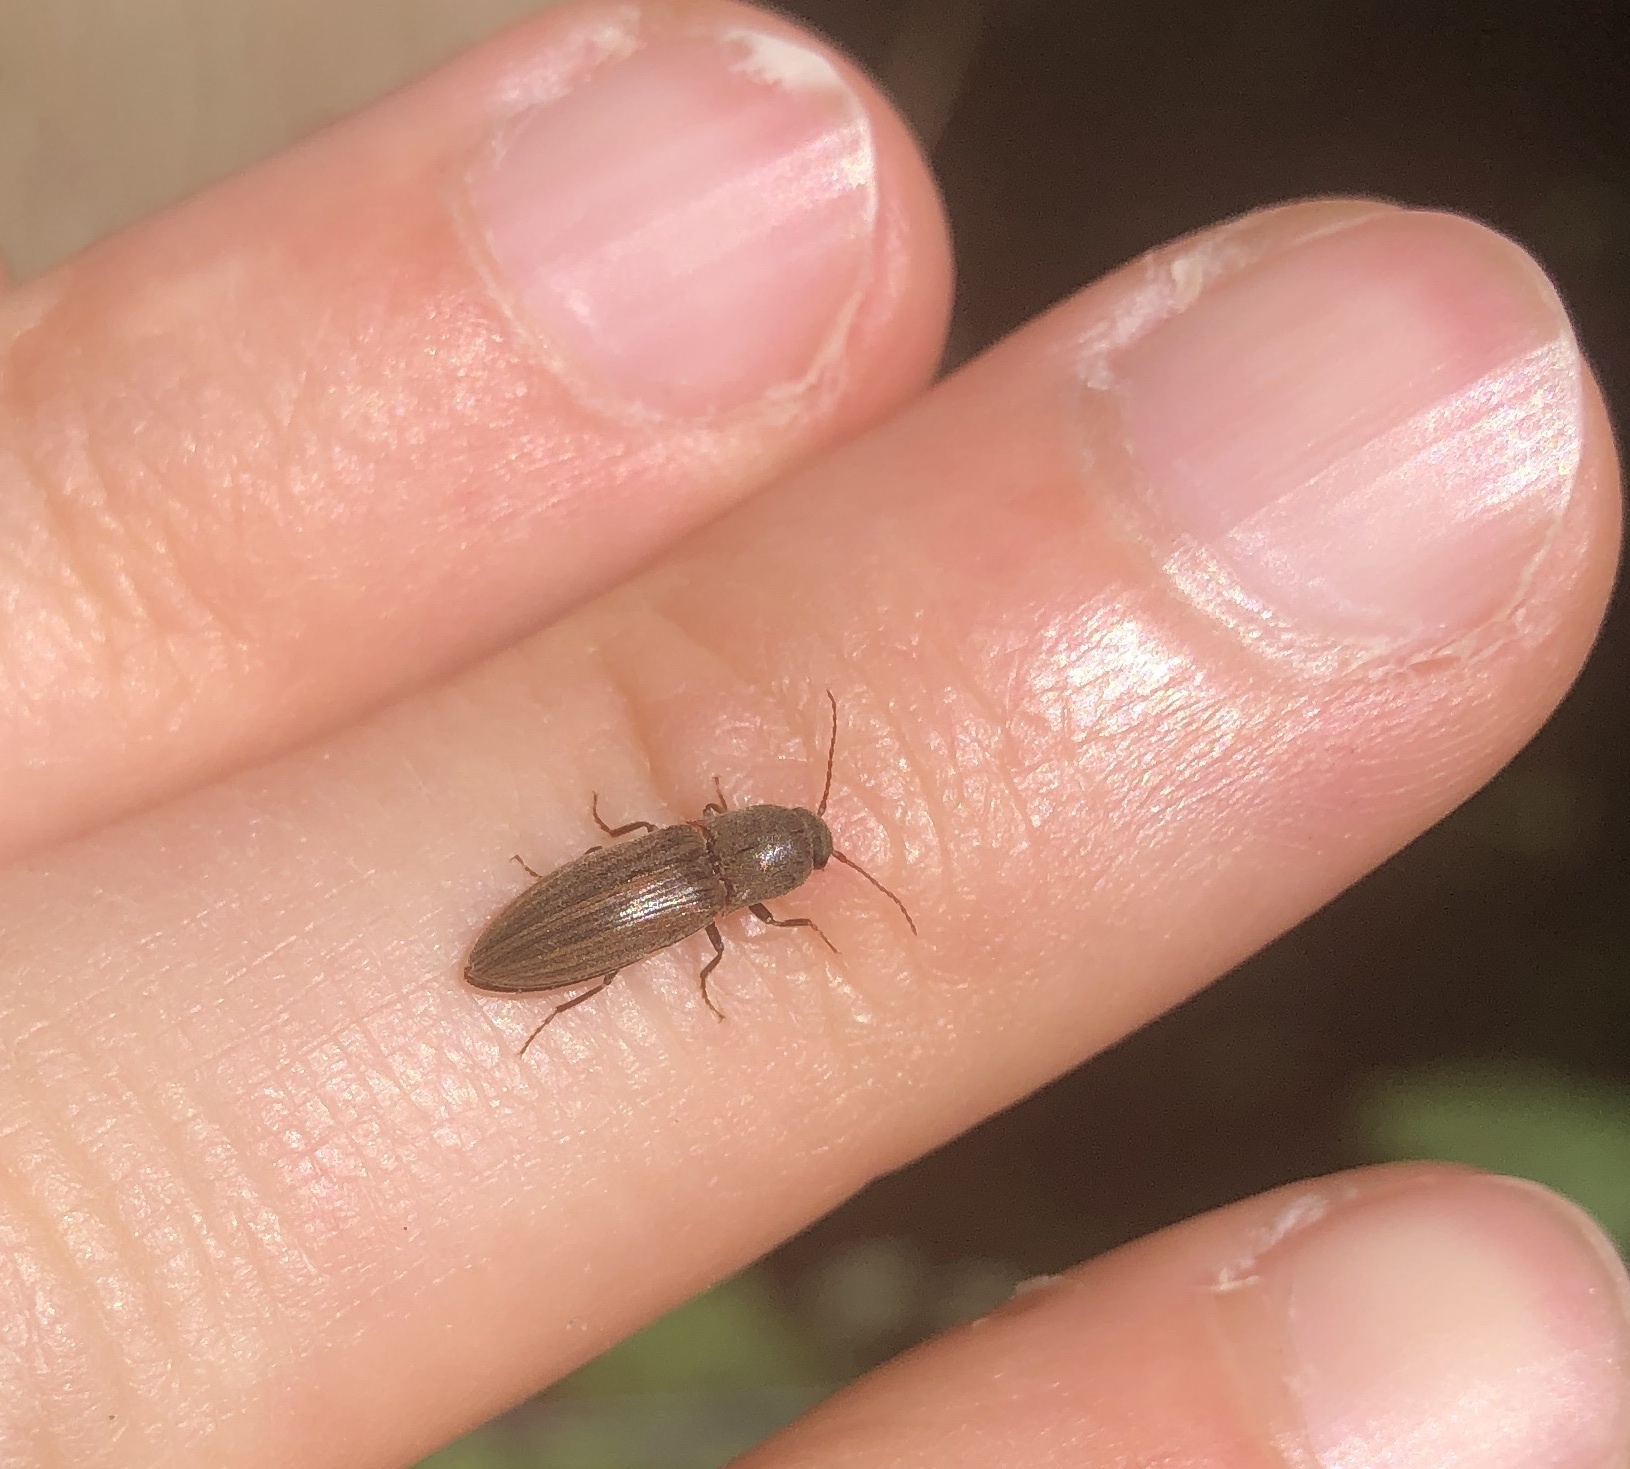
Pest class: clickbeetles_wireworms